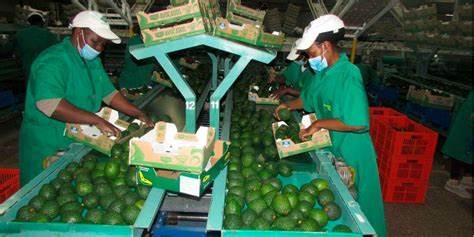
Hiki ni kiwanda cha kuuza parachichi. Wafanyakazi hawa wanaonekana kuyapanga matunda haya, ili yakaweze kupeleka sokoni kuuzwa, ama pia yakaweze kusafirishwa nje ya nchi kuuzwa. Wafanyakazi hawa wamevaa sera zinazostahili kuhakikisha usafi na utaratibu kazini.